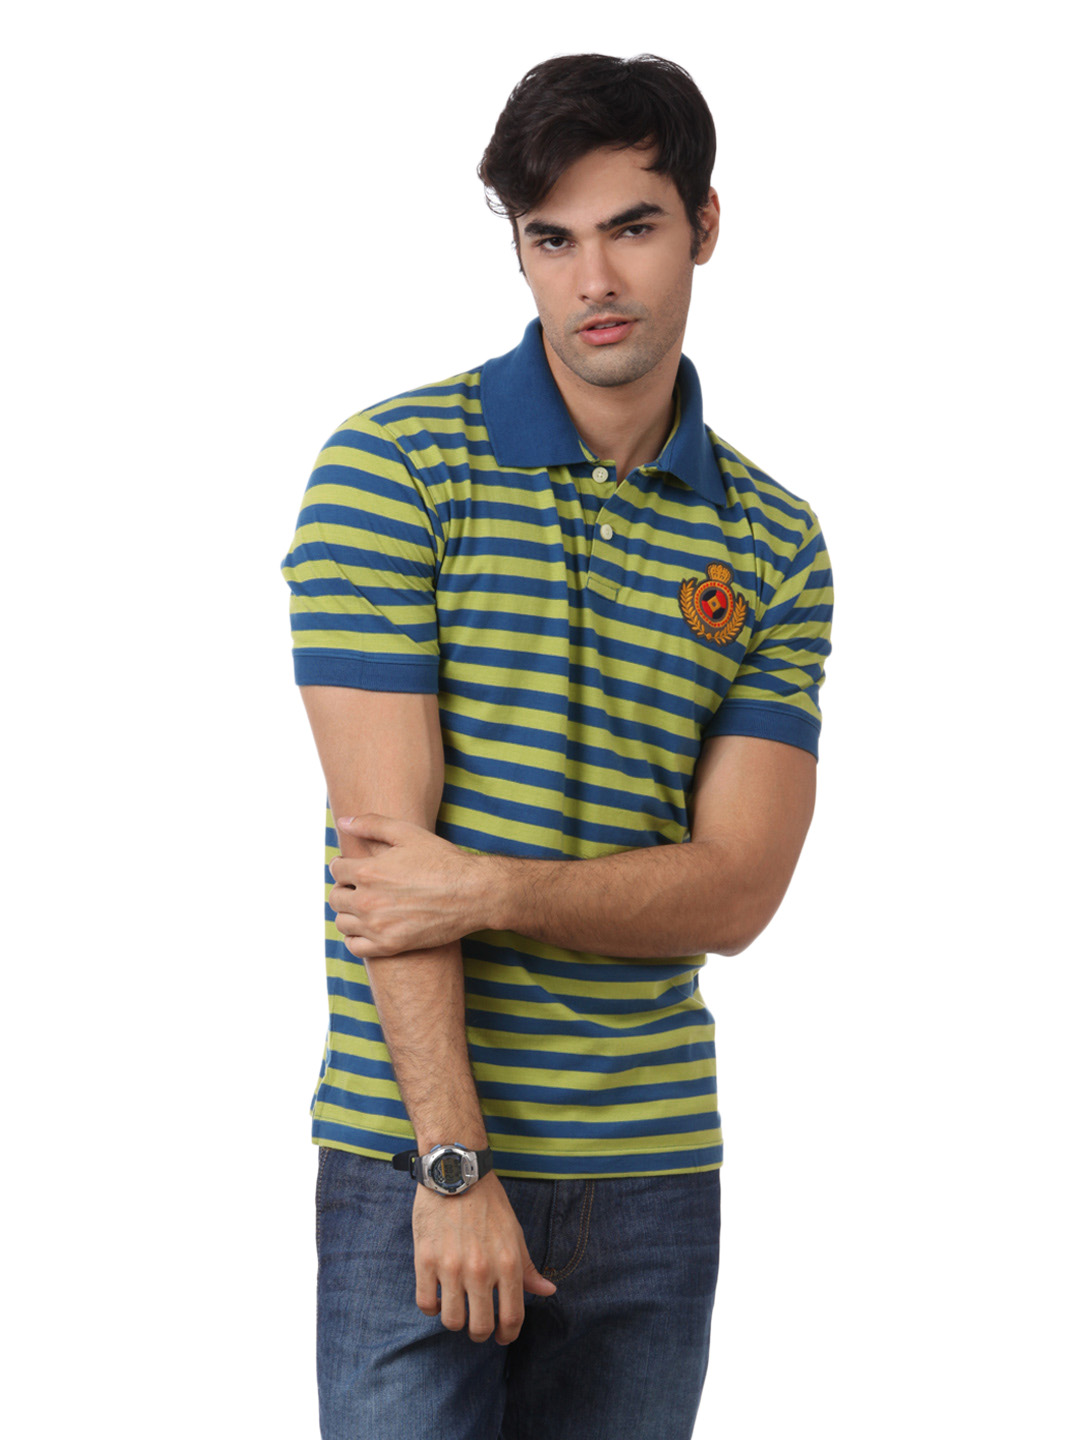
Myntra Men Blue & Green T-shirt
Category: Apparel / Topwear / Tshirts
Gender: Men
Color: Blue
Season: Summer 2012
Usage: Casual